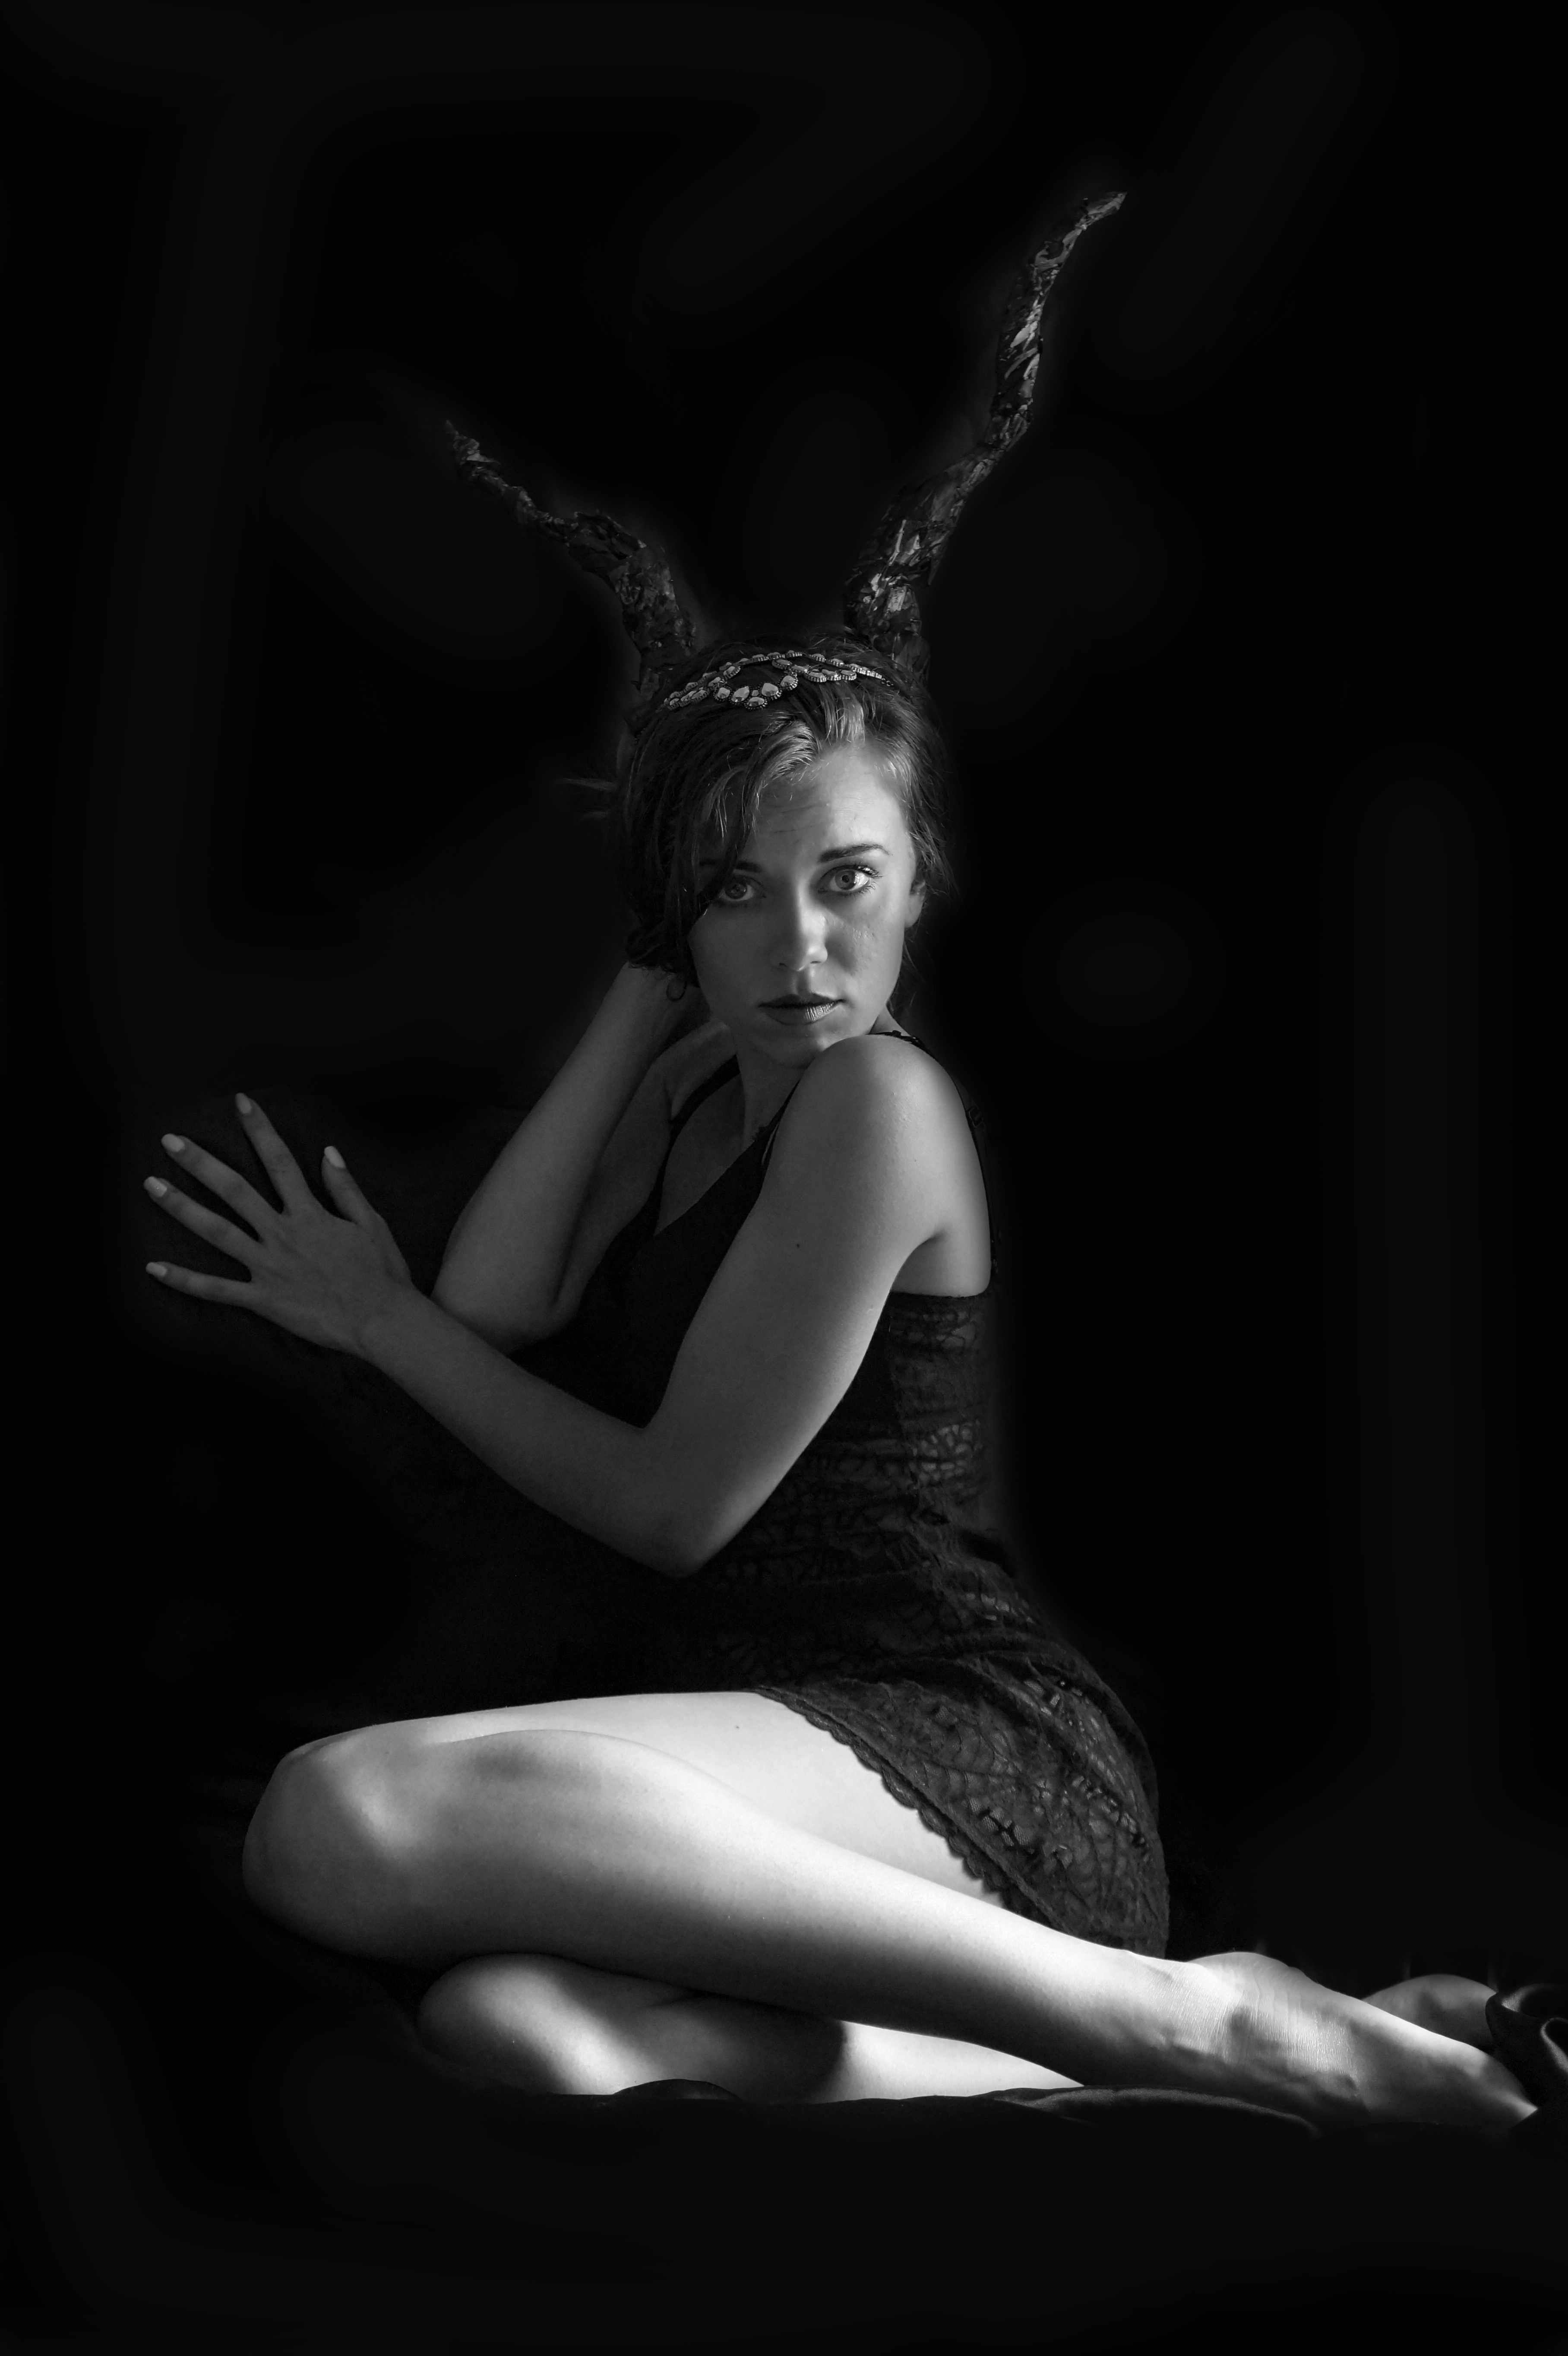
black and white, photography, model, sitting, darkness, black, monochrome, lingerie, beauty, sexy, nudity, underwear, erotic, photo shoot, monochrome photography, black wallpaper, human positions, art model, dessous